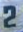
Number: 2